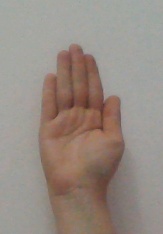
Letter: seen